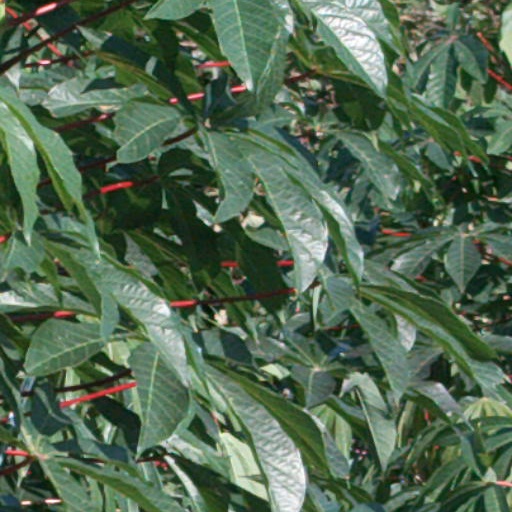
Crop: cassava